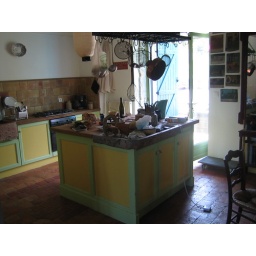
house in Burgundy - kitchen